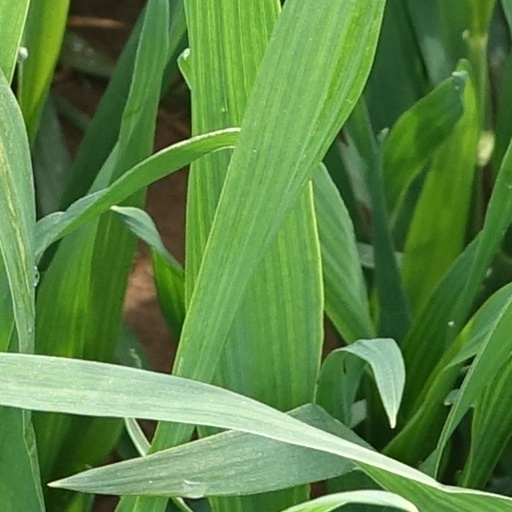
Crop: wheat